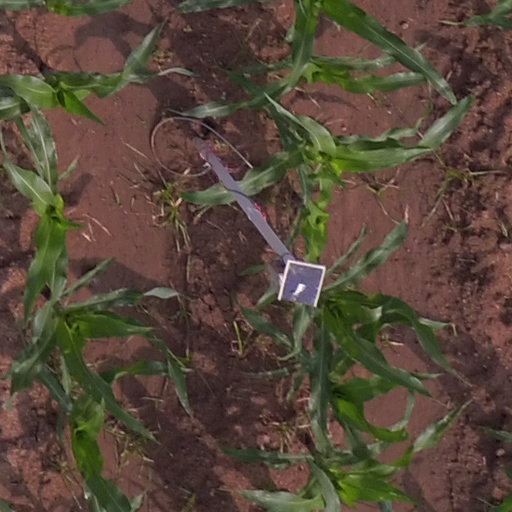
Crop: maize; corn